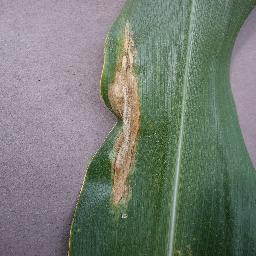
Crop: corn
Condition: (maize)_northern_blight